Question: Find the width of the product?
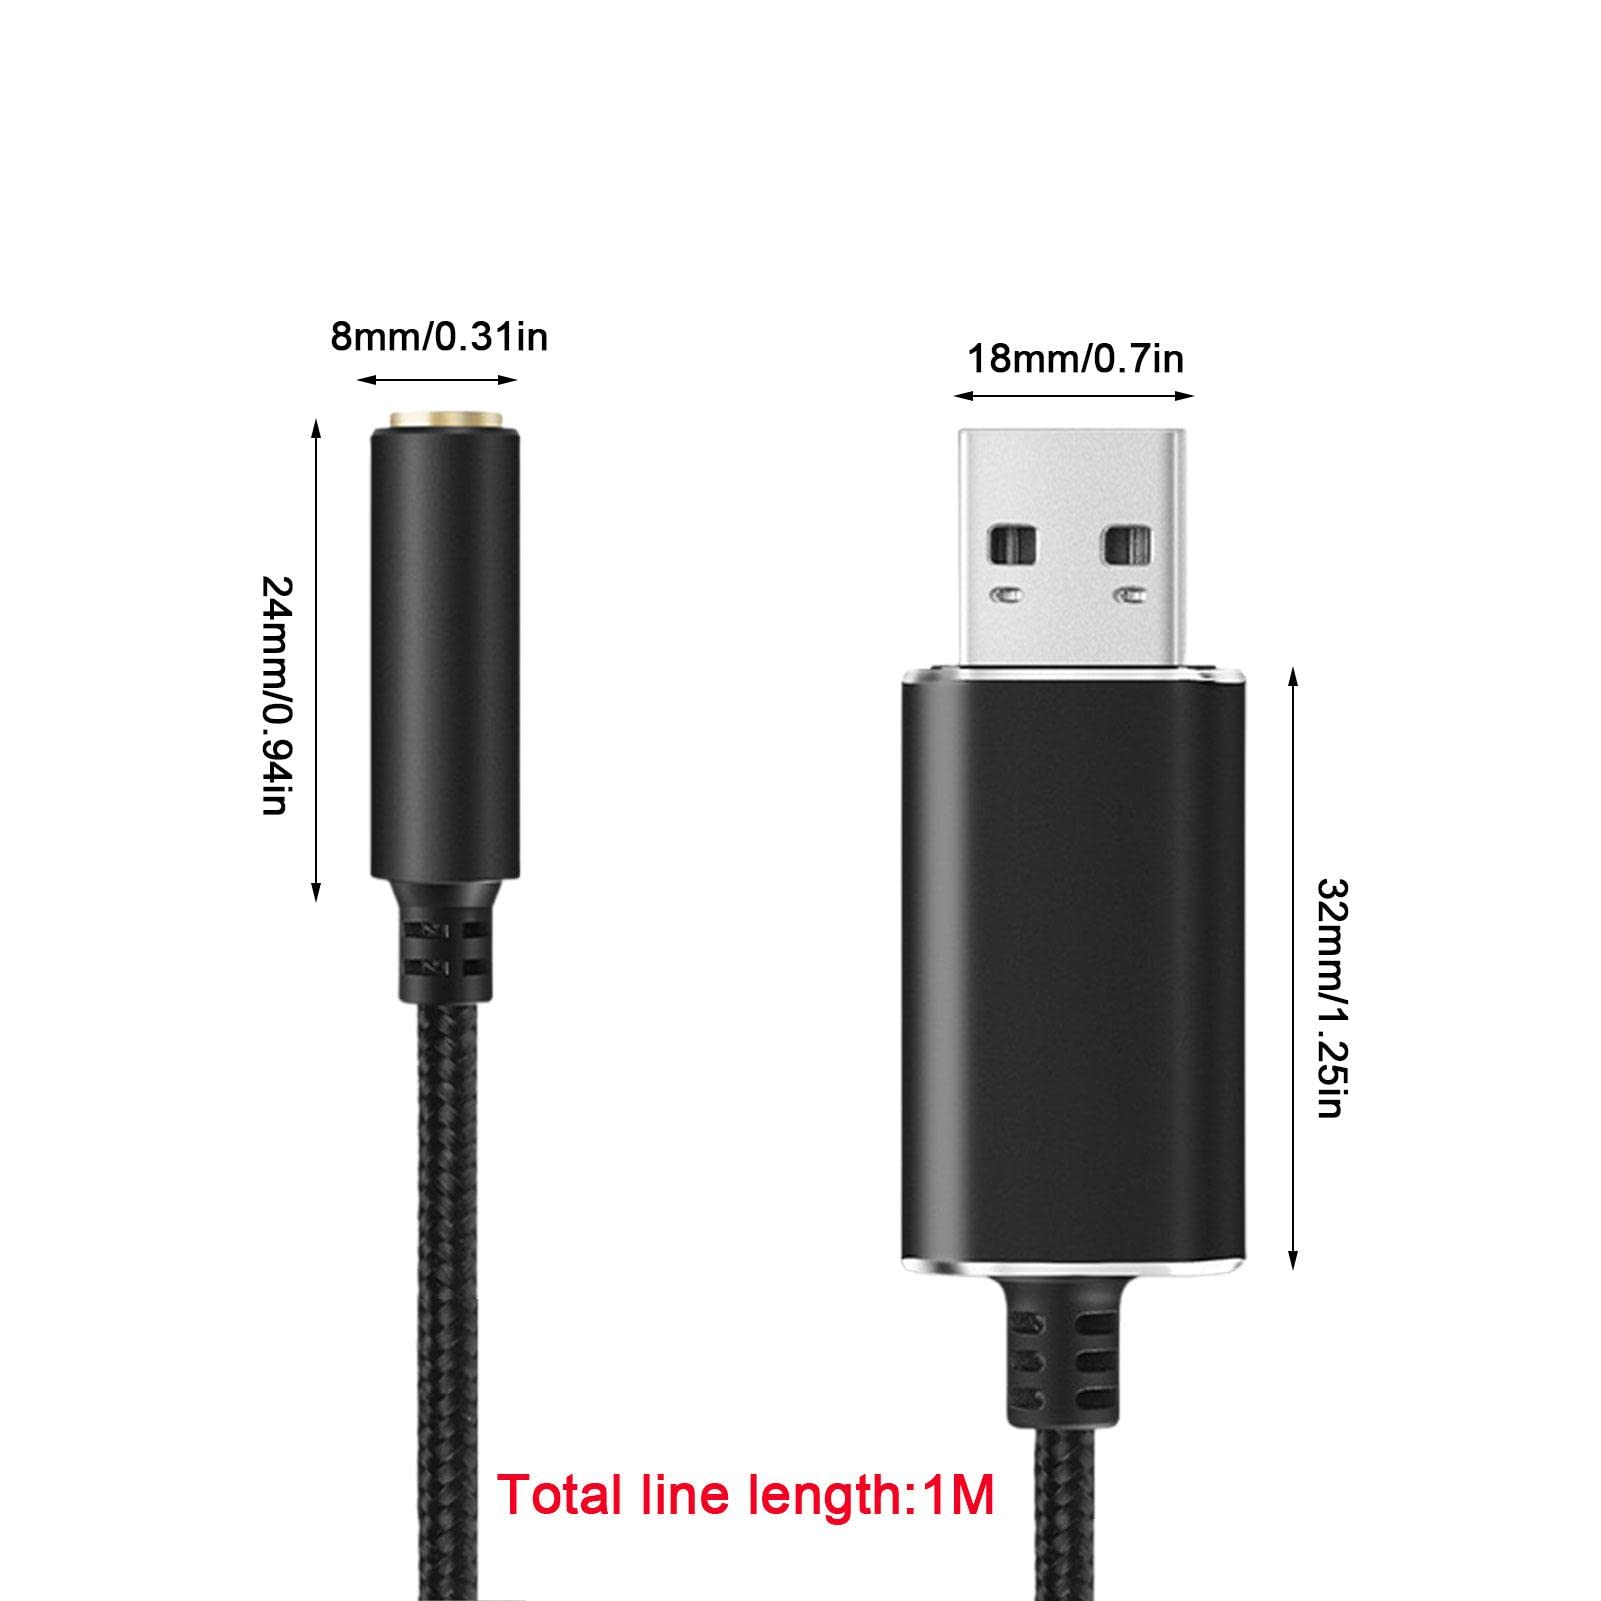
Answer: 8.0 millimetre